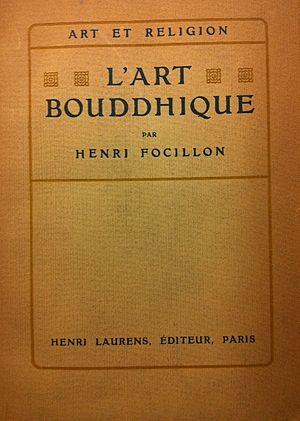
Henri Focillon, ""L'art bouddhique"", Paris
Henri Focillon, né le 7 septembre 1881 à Dijon et mort le 3 mars 1943 à New Haven, est un historien de l'art français, spécialiste de la gravure et de l'art du Moyen Âge.